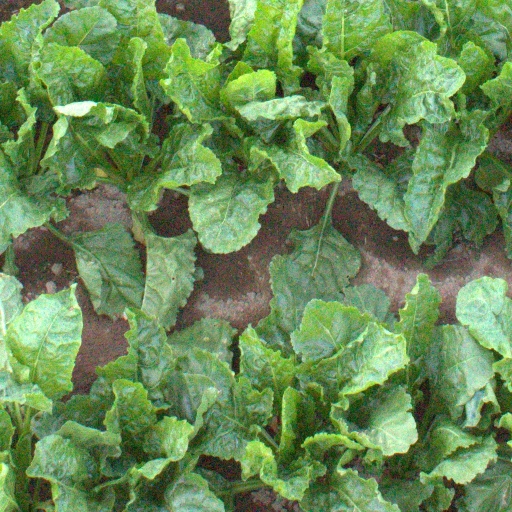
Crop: sugar beet